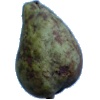
Label: pear_stone